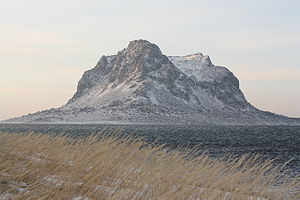
Vegaøerne
Vegaøerne er en 163 km² stor kommune og øområde langs Helgelandskysten, i Nordland fylke i det nordlige Norge, lidt syd for polarkredsen. Øerne som har ca. 1270 indbyggere, har været beboet siden stenalderen. Øerne har været på UNESCOs verdensarvsliste siden 2004 for at vise hvordan fiskerne/landmændene over 1.500 år har kunnet opretholde et samfund på en unik måde, bl.a. ved indsamling af dun fra edderfugle, hvor de enkelte husstande sørger for faste redepladser til fuglene.